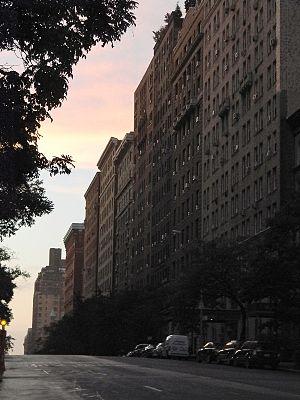
79th Street (Manhattan) en 2012.
La 79ᵉ Rue est une rue à New York dans l'arrondissement de Manhattan.